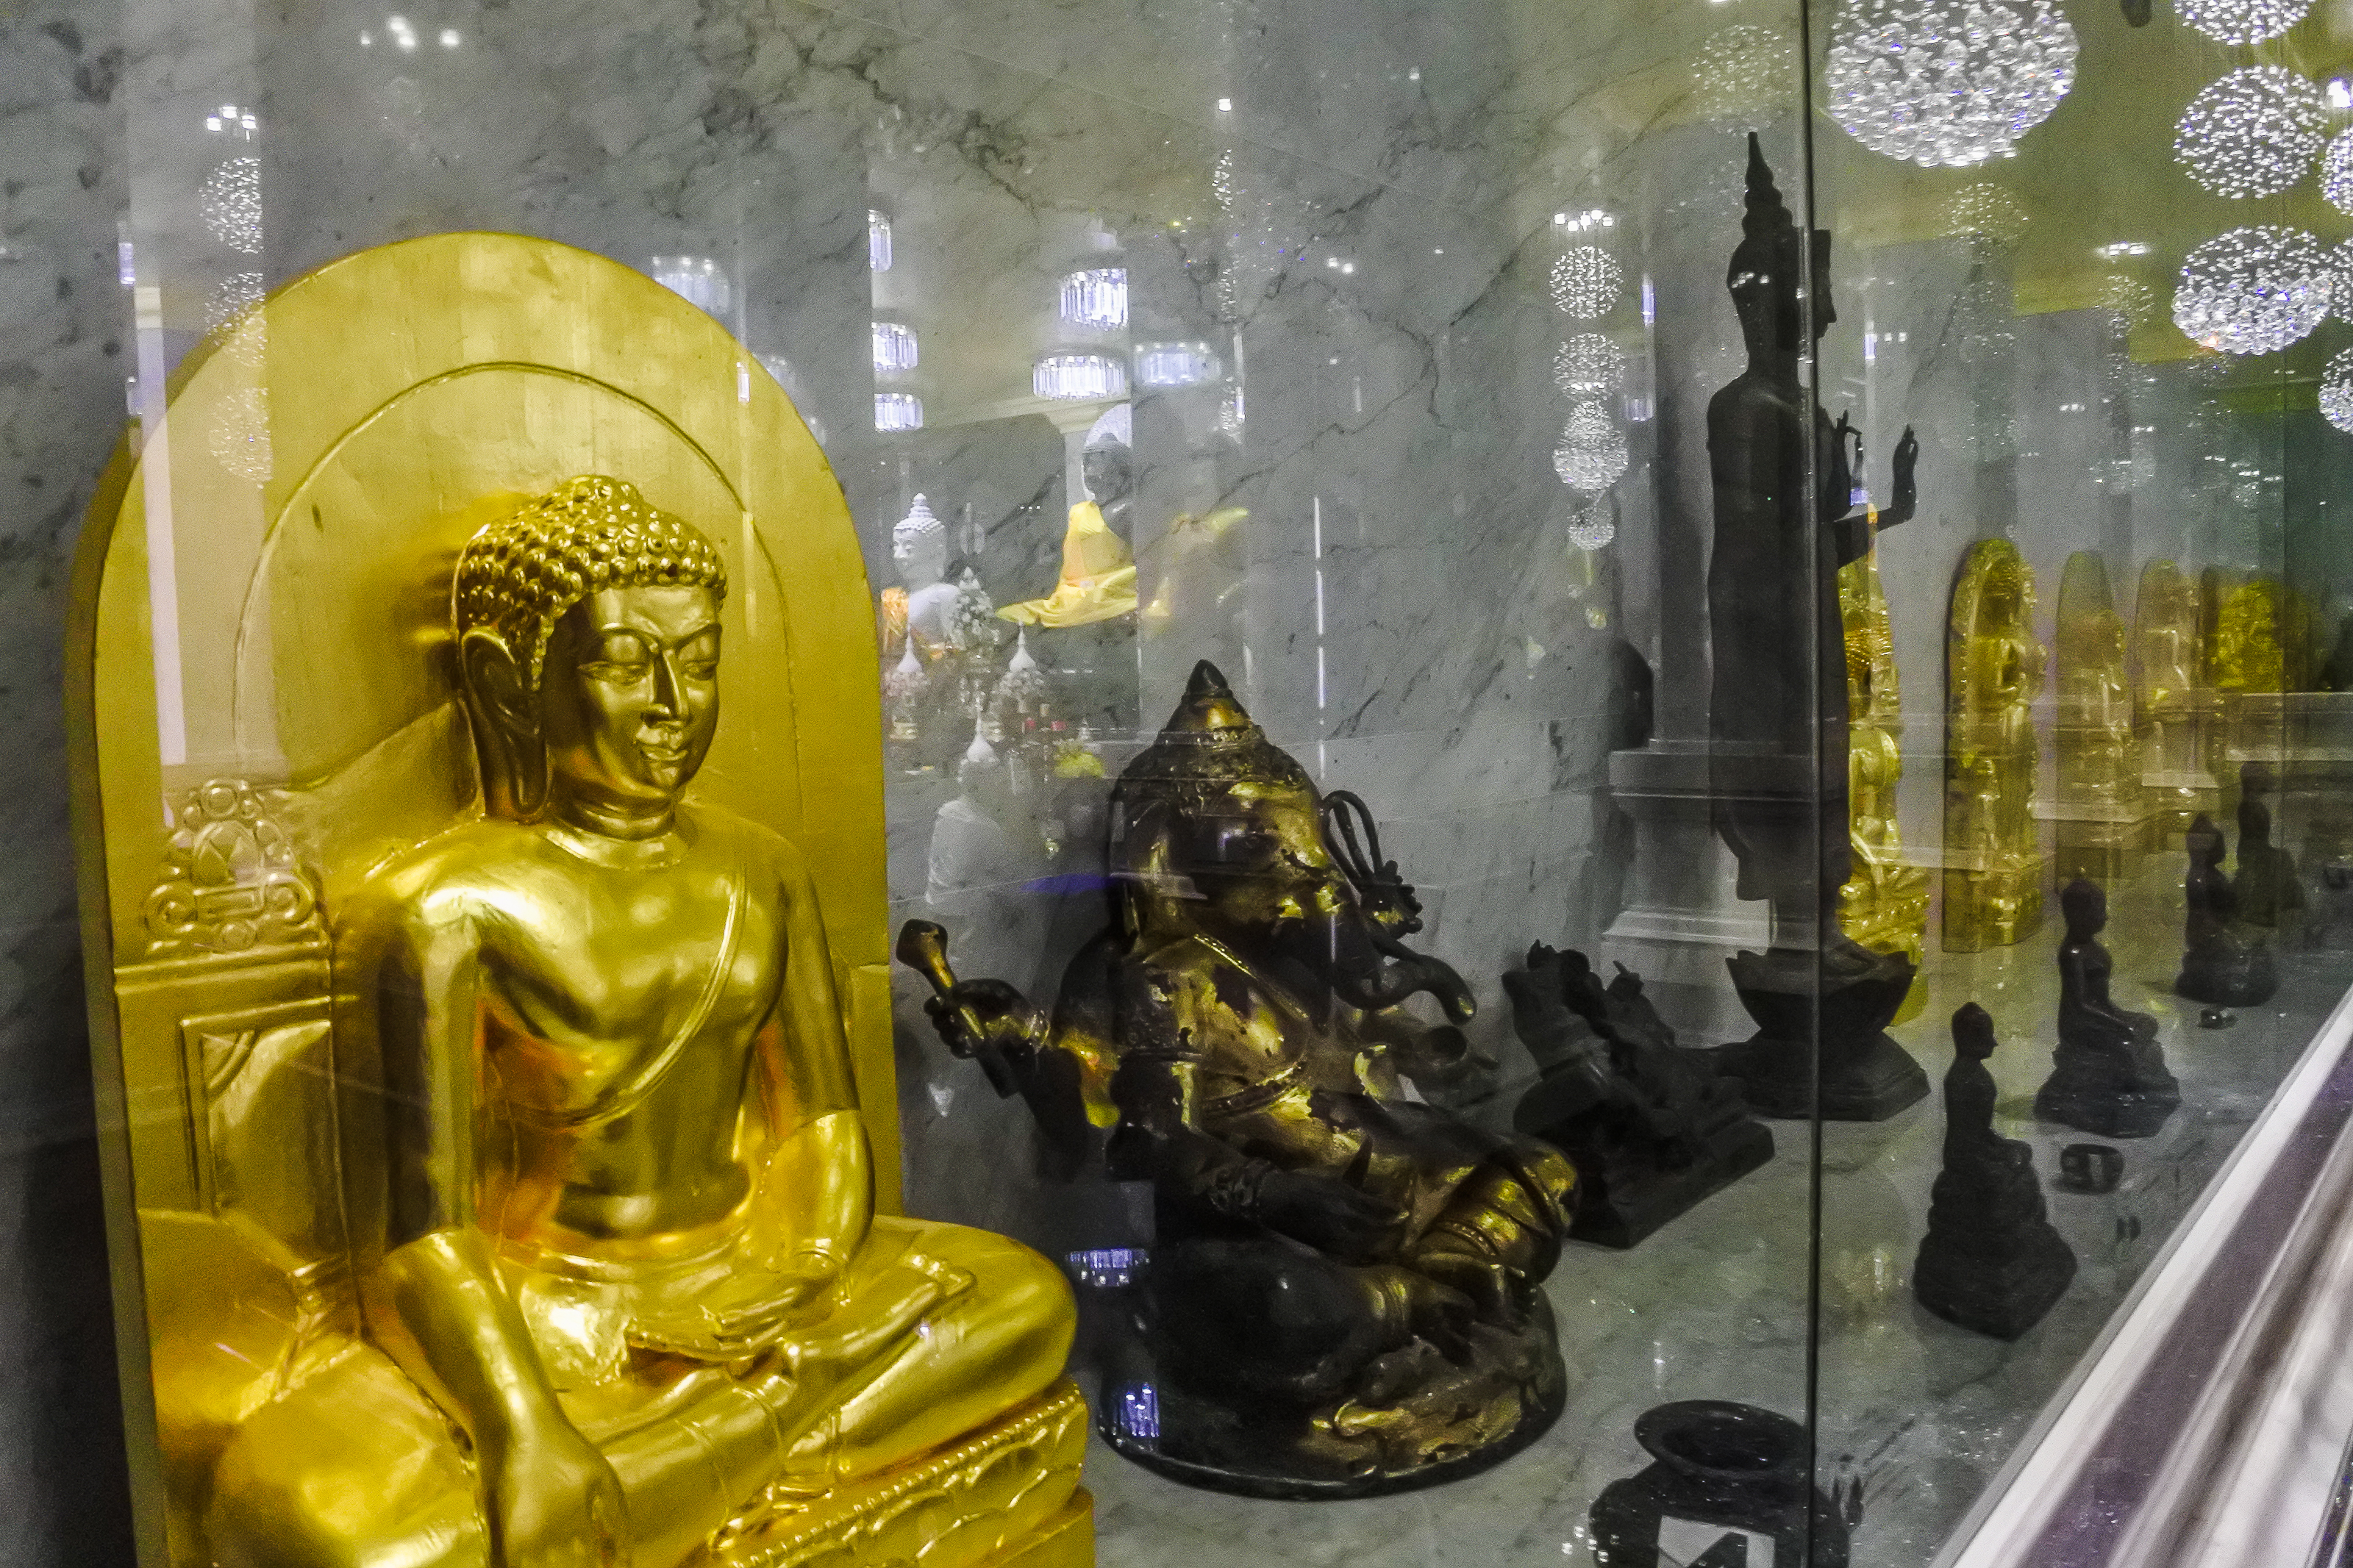
country, symbol, chedi, rural, hall, building, pray, province, buddha, thailand, entrance, tower, sky, old, buddha statue, spirituality, ancient, traditional, background, district, bodh, religious, idea, chong, tourism, image of buddha, india, gaya, design, lampang, tradition, belief, sacred, architecture, holy, asia, asian, sculpture, wat, buddhism, monk, religion, pagoda, monastery, culture, buddhist, temple, gate, kham, travel, yellow, statue, place of worship, fictional character, art, gold, metal, shrine, stone carving